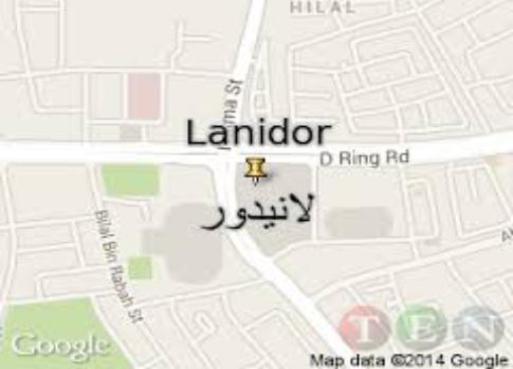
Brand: lanidor
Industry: Clothes